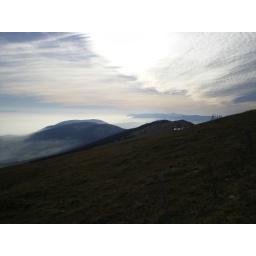
unusual clouds above lake